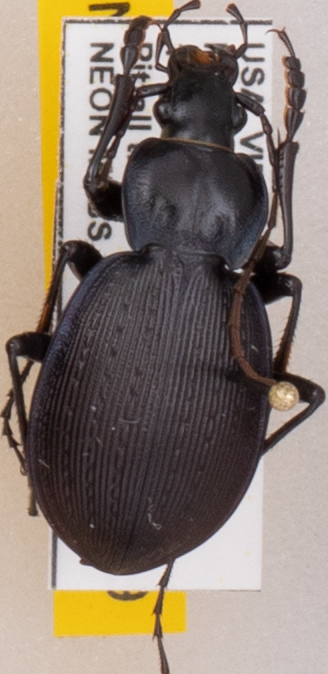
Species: Carabus goryi
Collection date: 2021-06-01
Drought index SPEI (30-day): -1.85
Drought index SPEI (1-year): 0.678
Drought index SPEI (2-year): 1.45